Premiership of Liz Truss

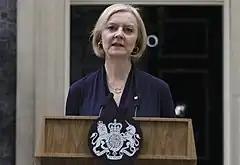
Truss announces her resignation outside 10 Downing Street on 20 October 2022; she left office on 25 October.

Truss announced her resignation as leader of the Conservative Party at 1:30pm on 20 October 2022. In her speech, she stated that she could not "deliver the mandate on which I was elected by the Conservative Party". Truss confirmed that the subsequent leadership election would be held within the next week and that she would step down as prime minister when it concluded. Truss resigned as prime minister on 25 October on her 50th day in office thus making her the UK's shortest-serving prime minister.